EuroSprinter

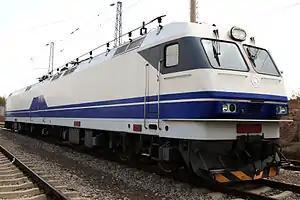
DJ1-0003 on Datong–Qinhuangdao railway

The Chinese Ministry of Railways purchased 20 units of type DJ1 freight locomotives, in which the design is based on second generation of EuroSprinter platform, from a joint venture formed by Siemens and Zhuzhou Electric Locomotive Works in 1997. Each 8 axle 2(Bo'Bo') locomotive consists of two coupled single cab 4 axle units.